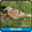
Label: bird